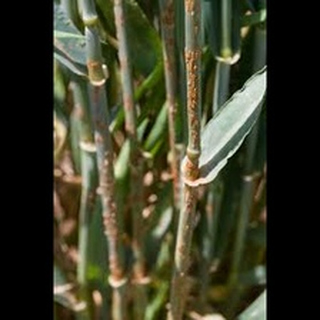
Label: wheat_black_rust